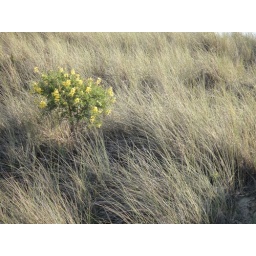
Interesting yellow flowered tree in the middle of dune grass......looked out of place